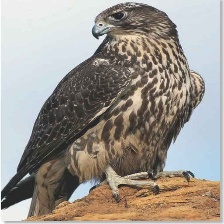
Species: GYRFALCON
Scientific name: FALCO RUSTICOLUS